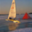
Label: ship